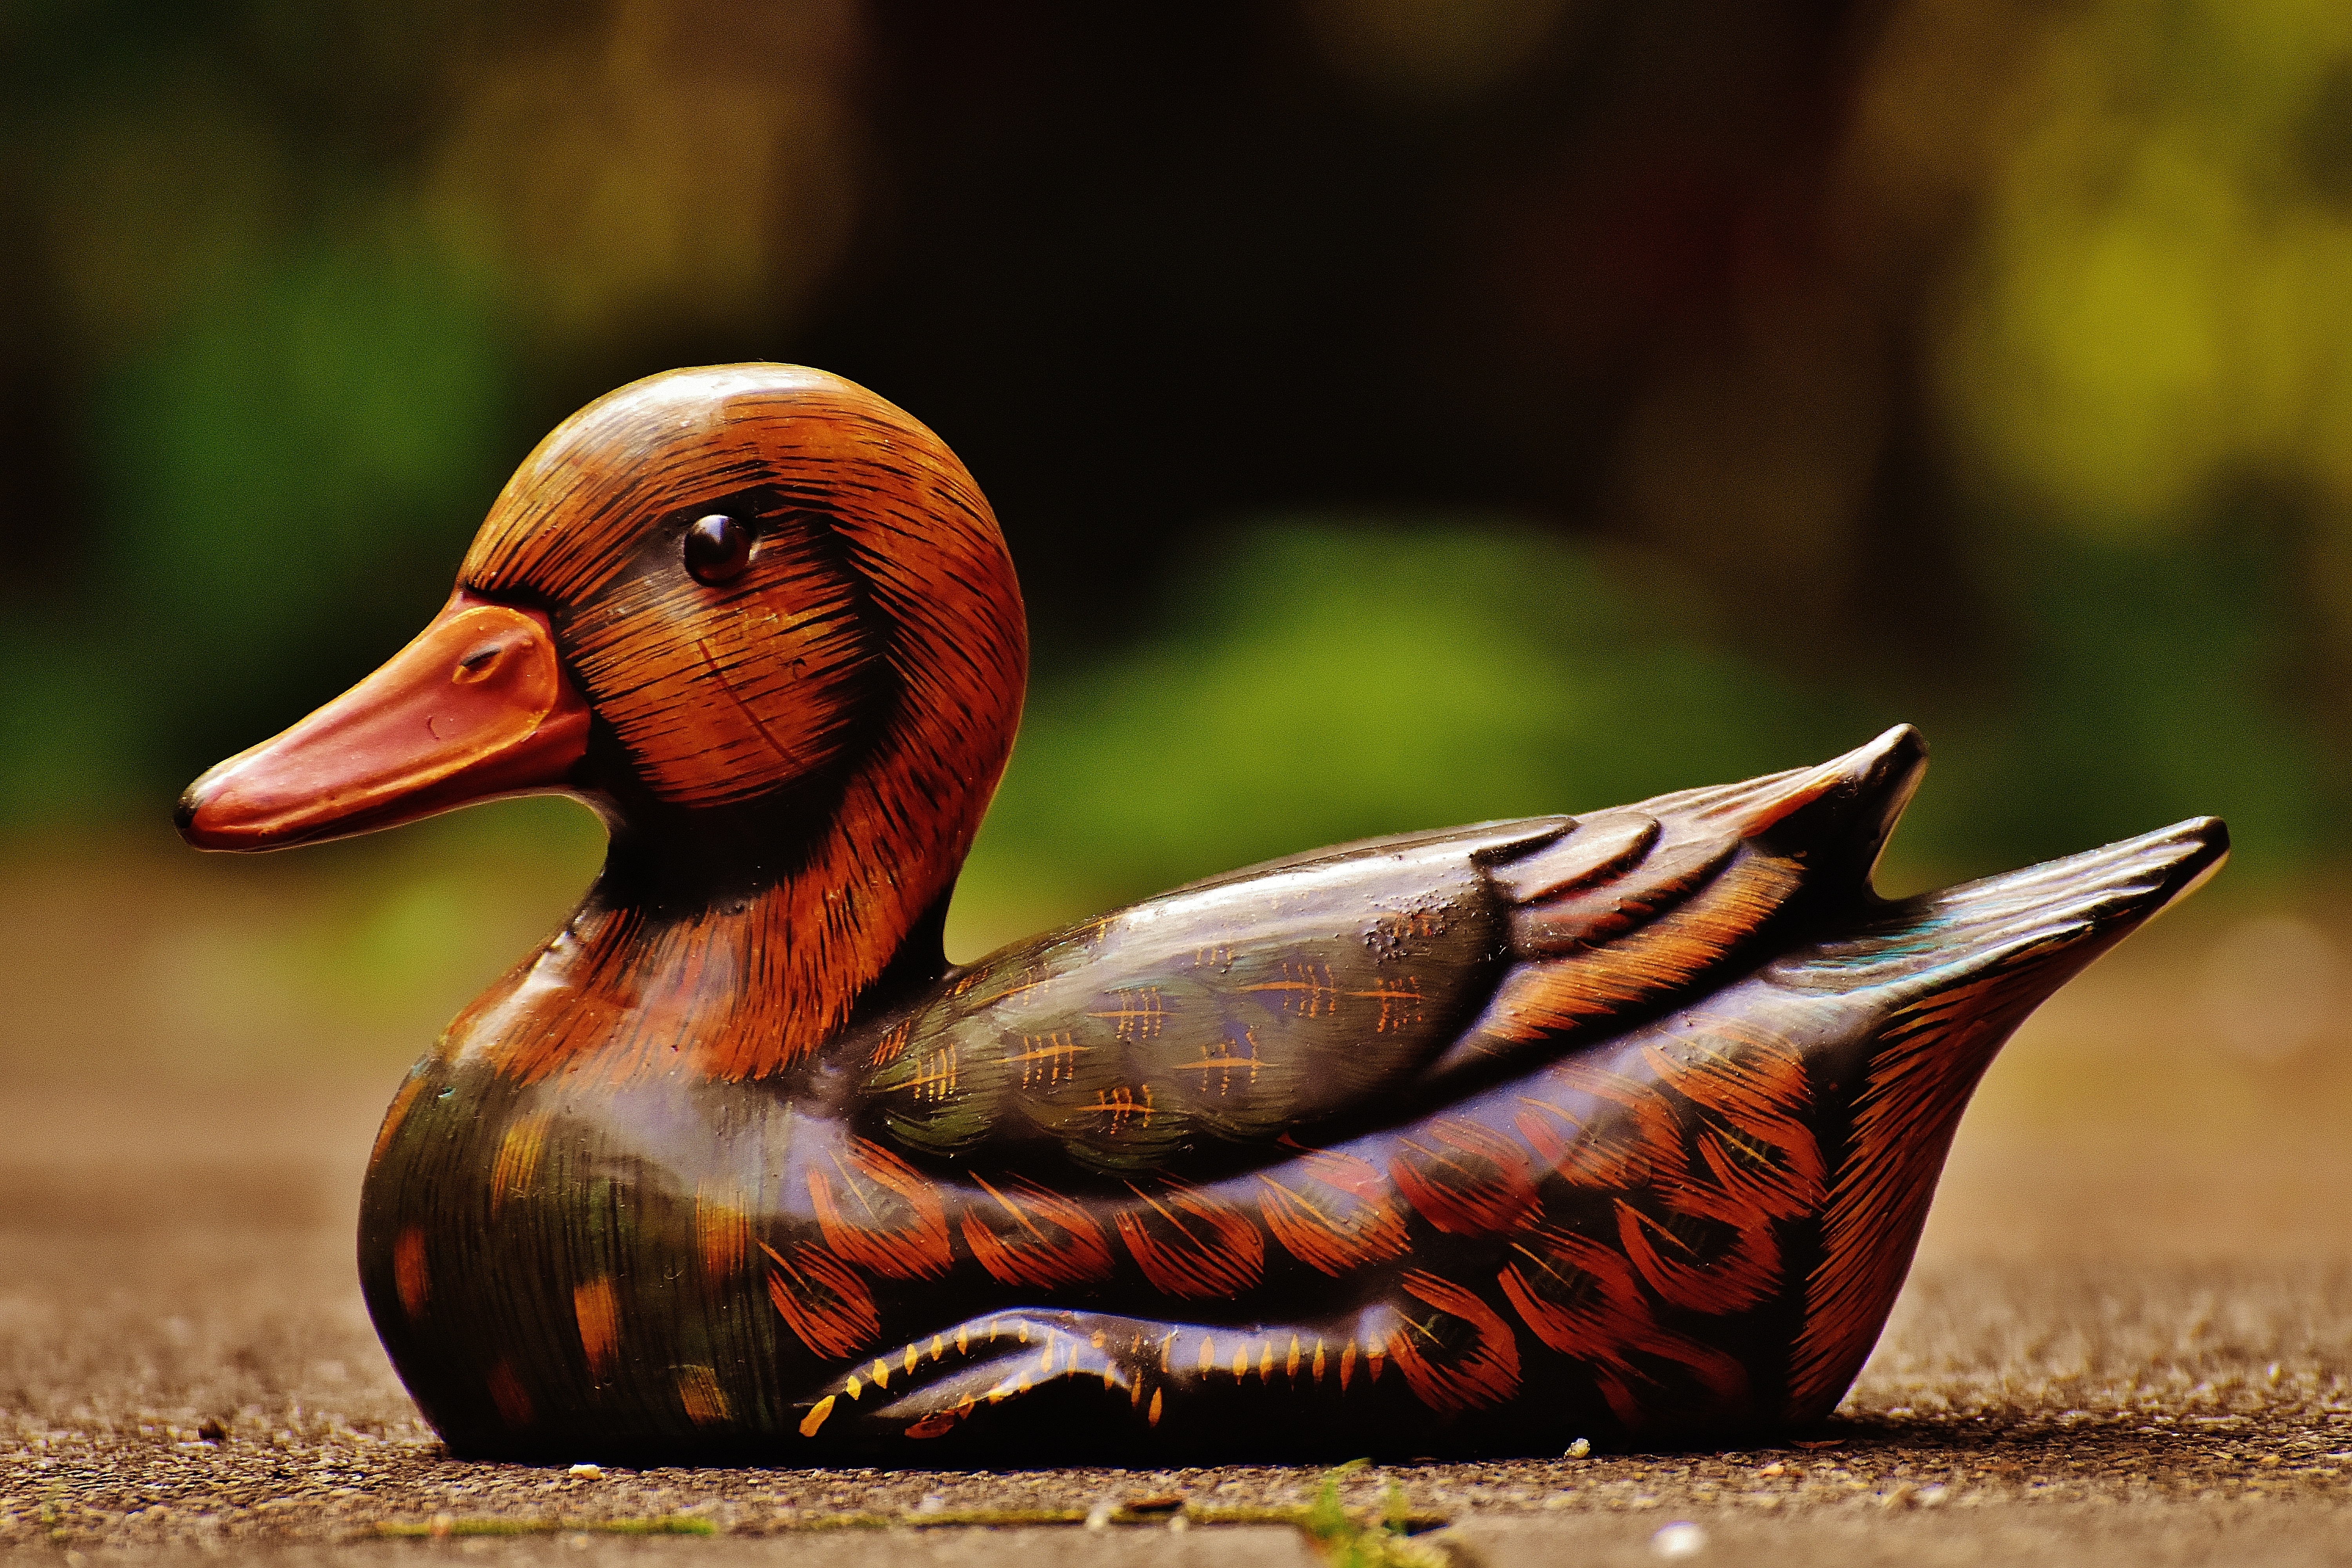
bird, wing, sweet, animal, cute, wildlife, beak, colorful, fauna, fig, deco, close up, duck, vertebrate, waterfowl, water bird, mallard, ducks geese and swans